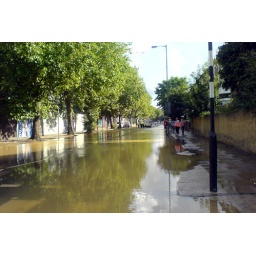
17th August: A water main burst in Wood Lane forcing the road to be closed